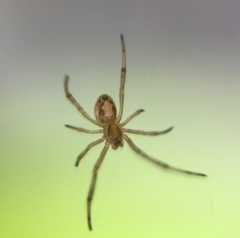
Species: Lactrodectus_hesperus